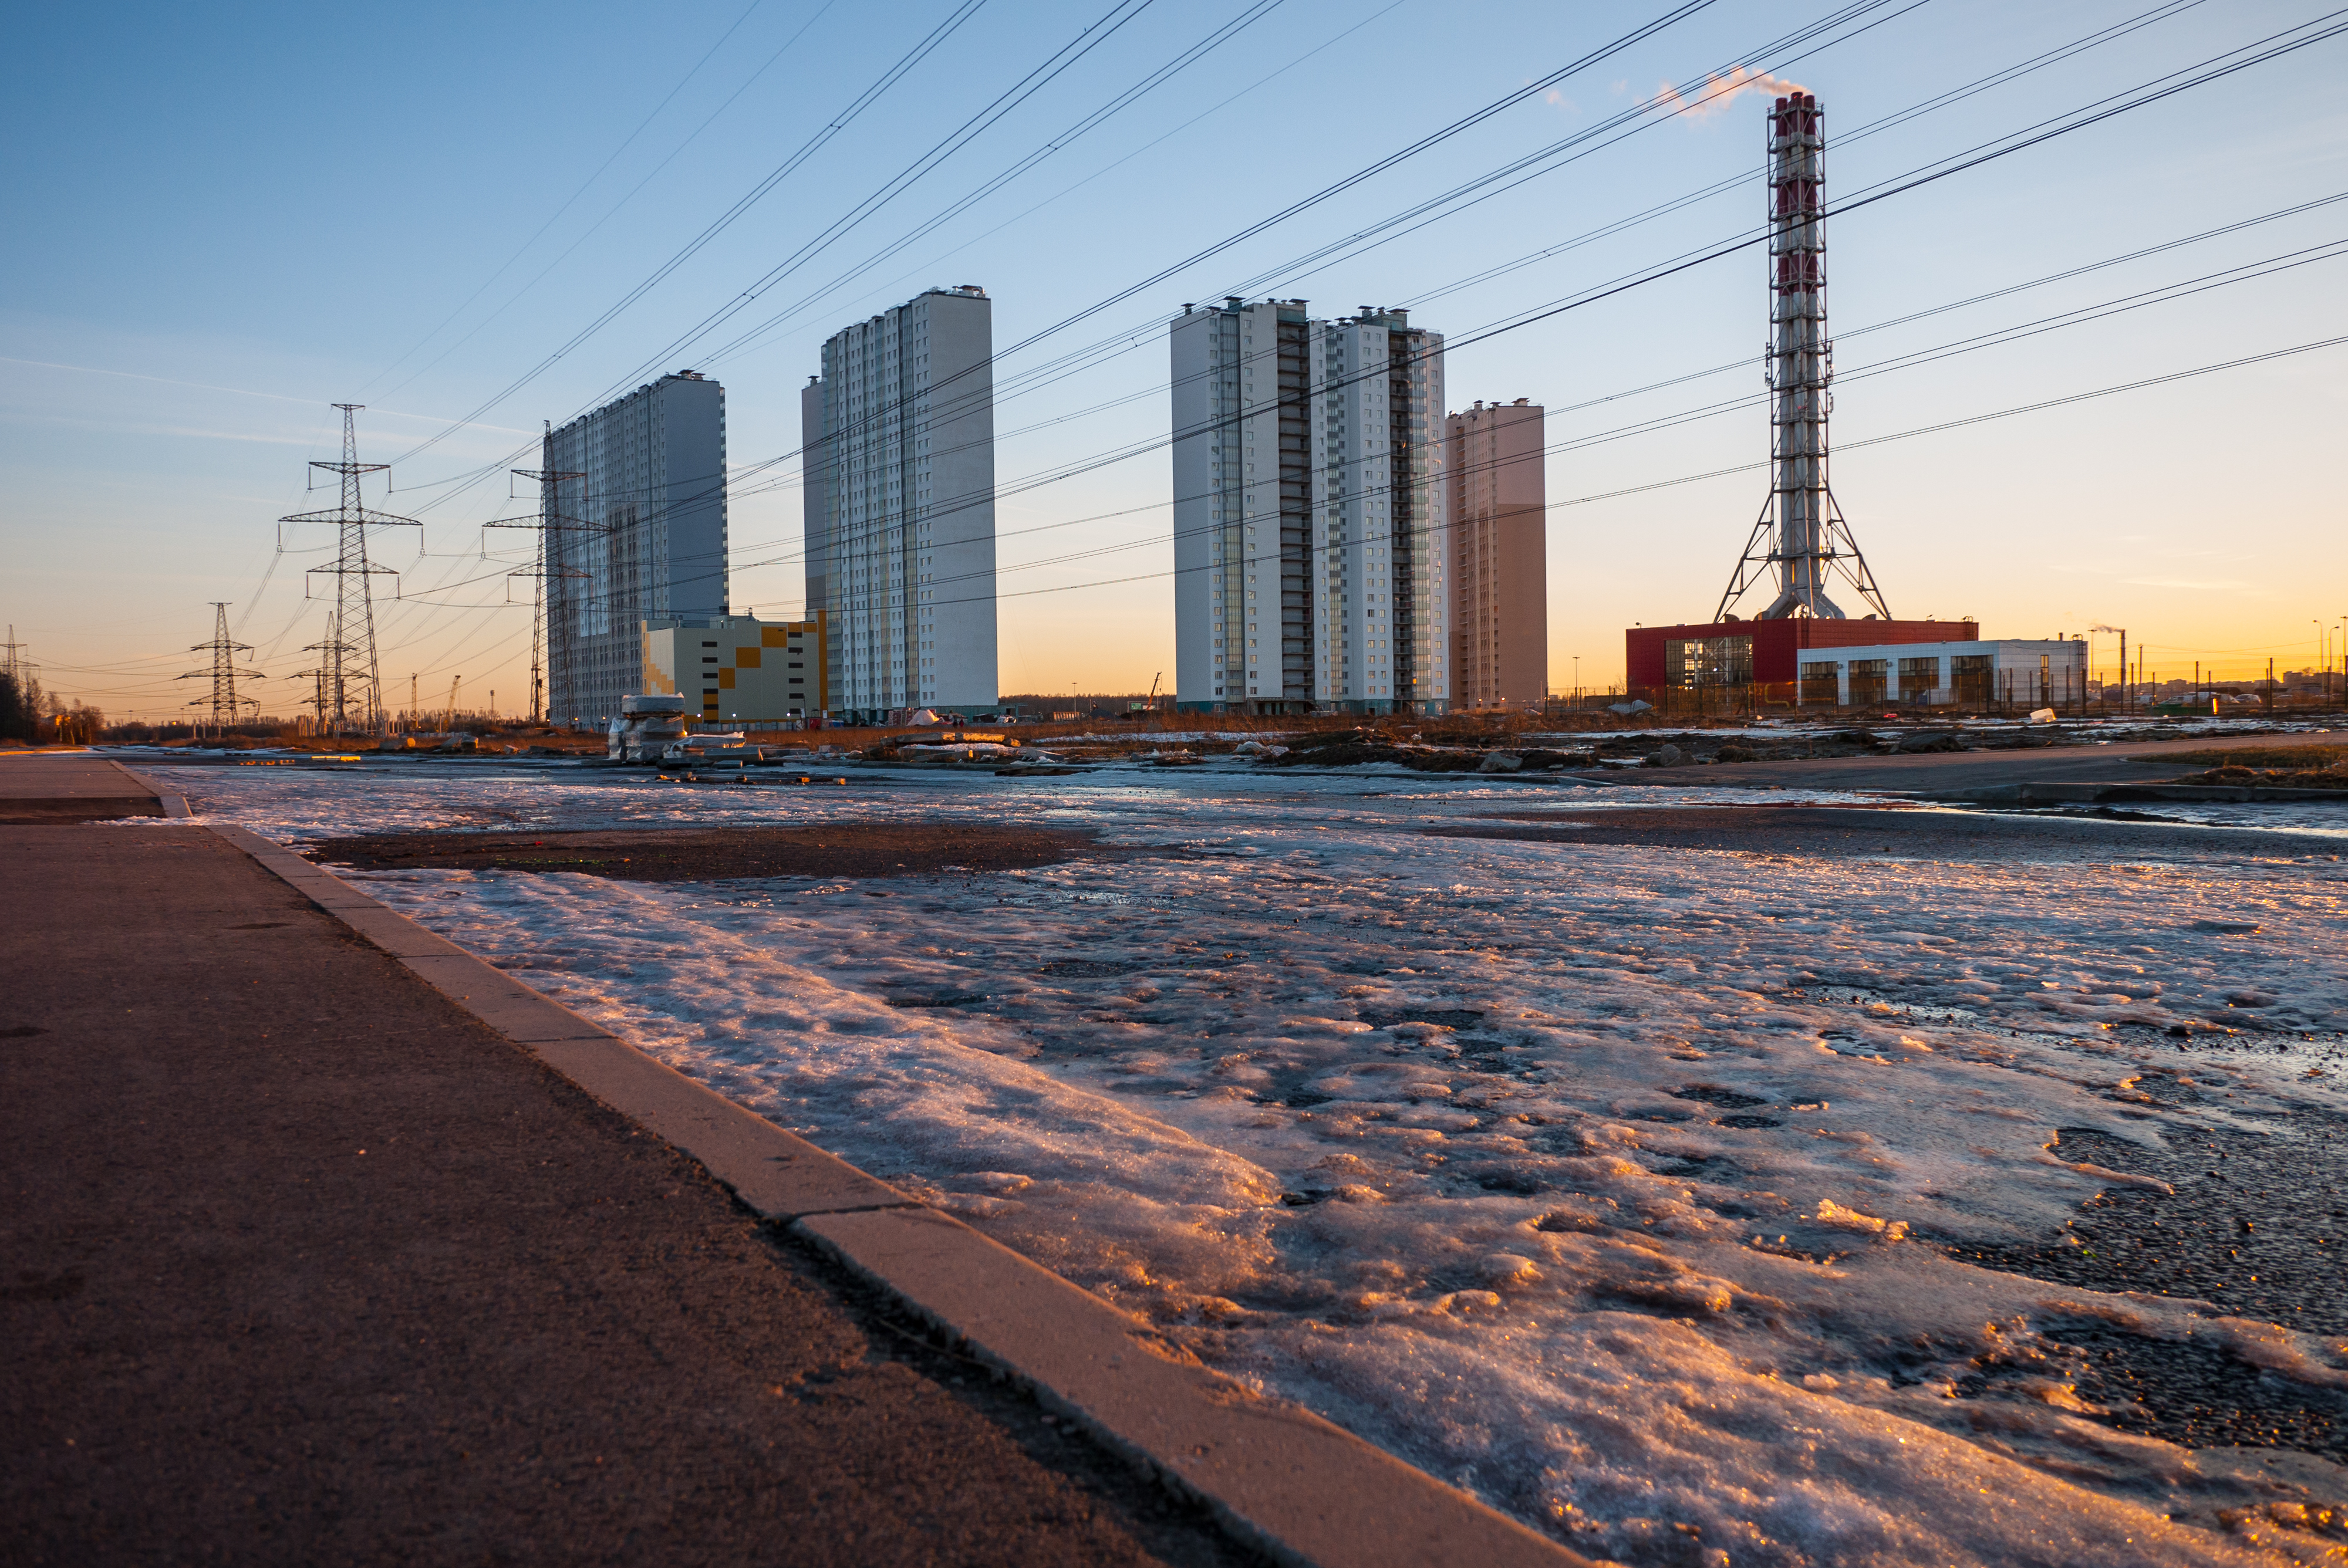
images, sky, building, daytime, water, skyscraper, electricity, overhead power line, asphalt, architecture, freezing, tower, road surface, tower block, dusk, electrical supply, city, landmark, horizon, metropolitan area, road, cityscape, street light, public utility, snow, human settlement, wire, landscape, evening, metal, industry, reflection, condominium, transmission tower, winter, night, downtown, suburb, street, skyline, tree, ocean, mixed use, steel, sea, cable, transport, factory